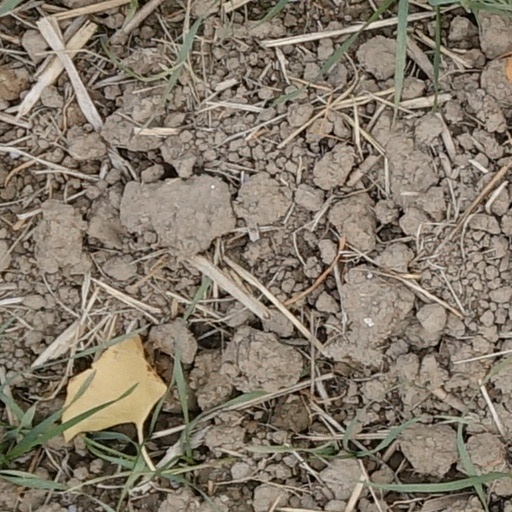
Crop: wheat